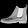
Label: Ankle boot